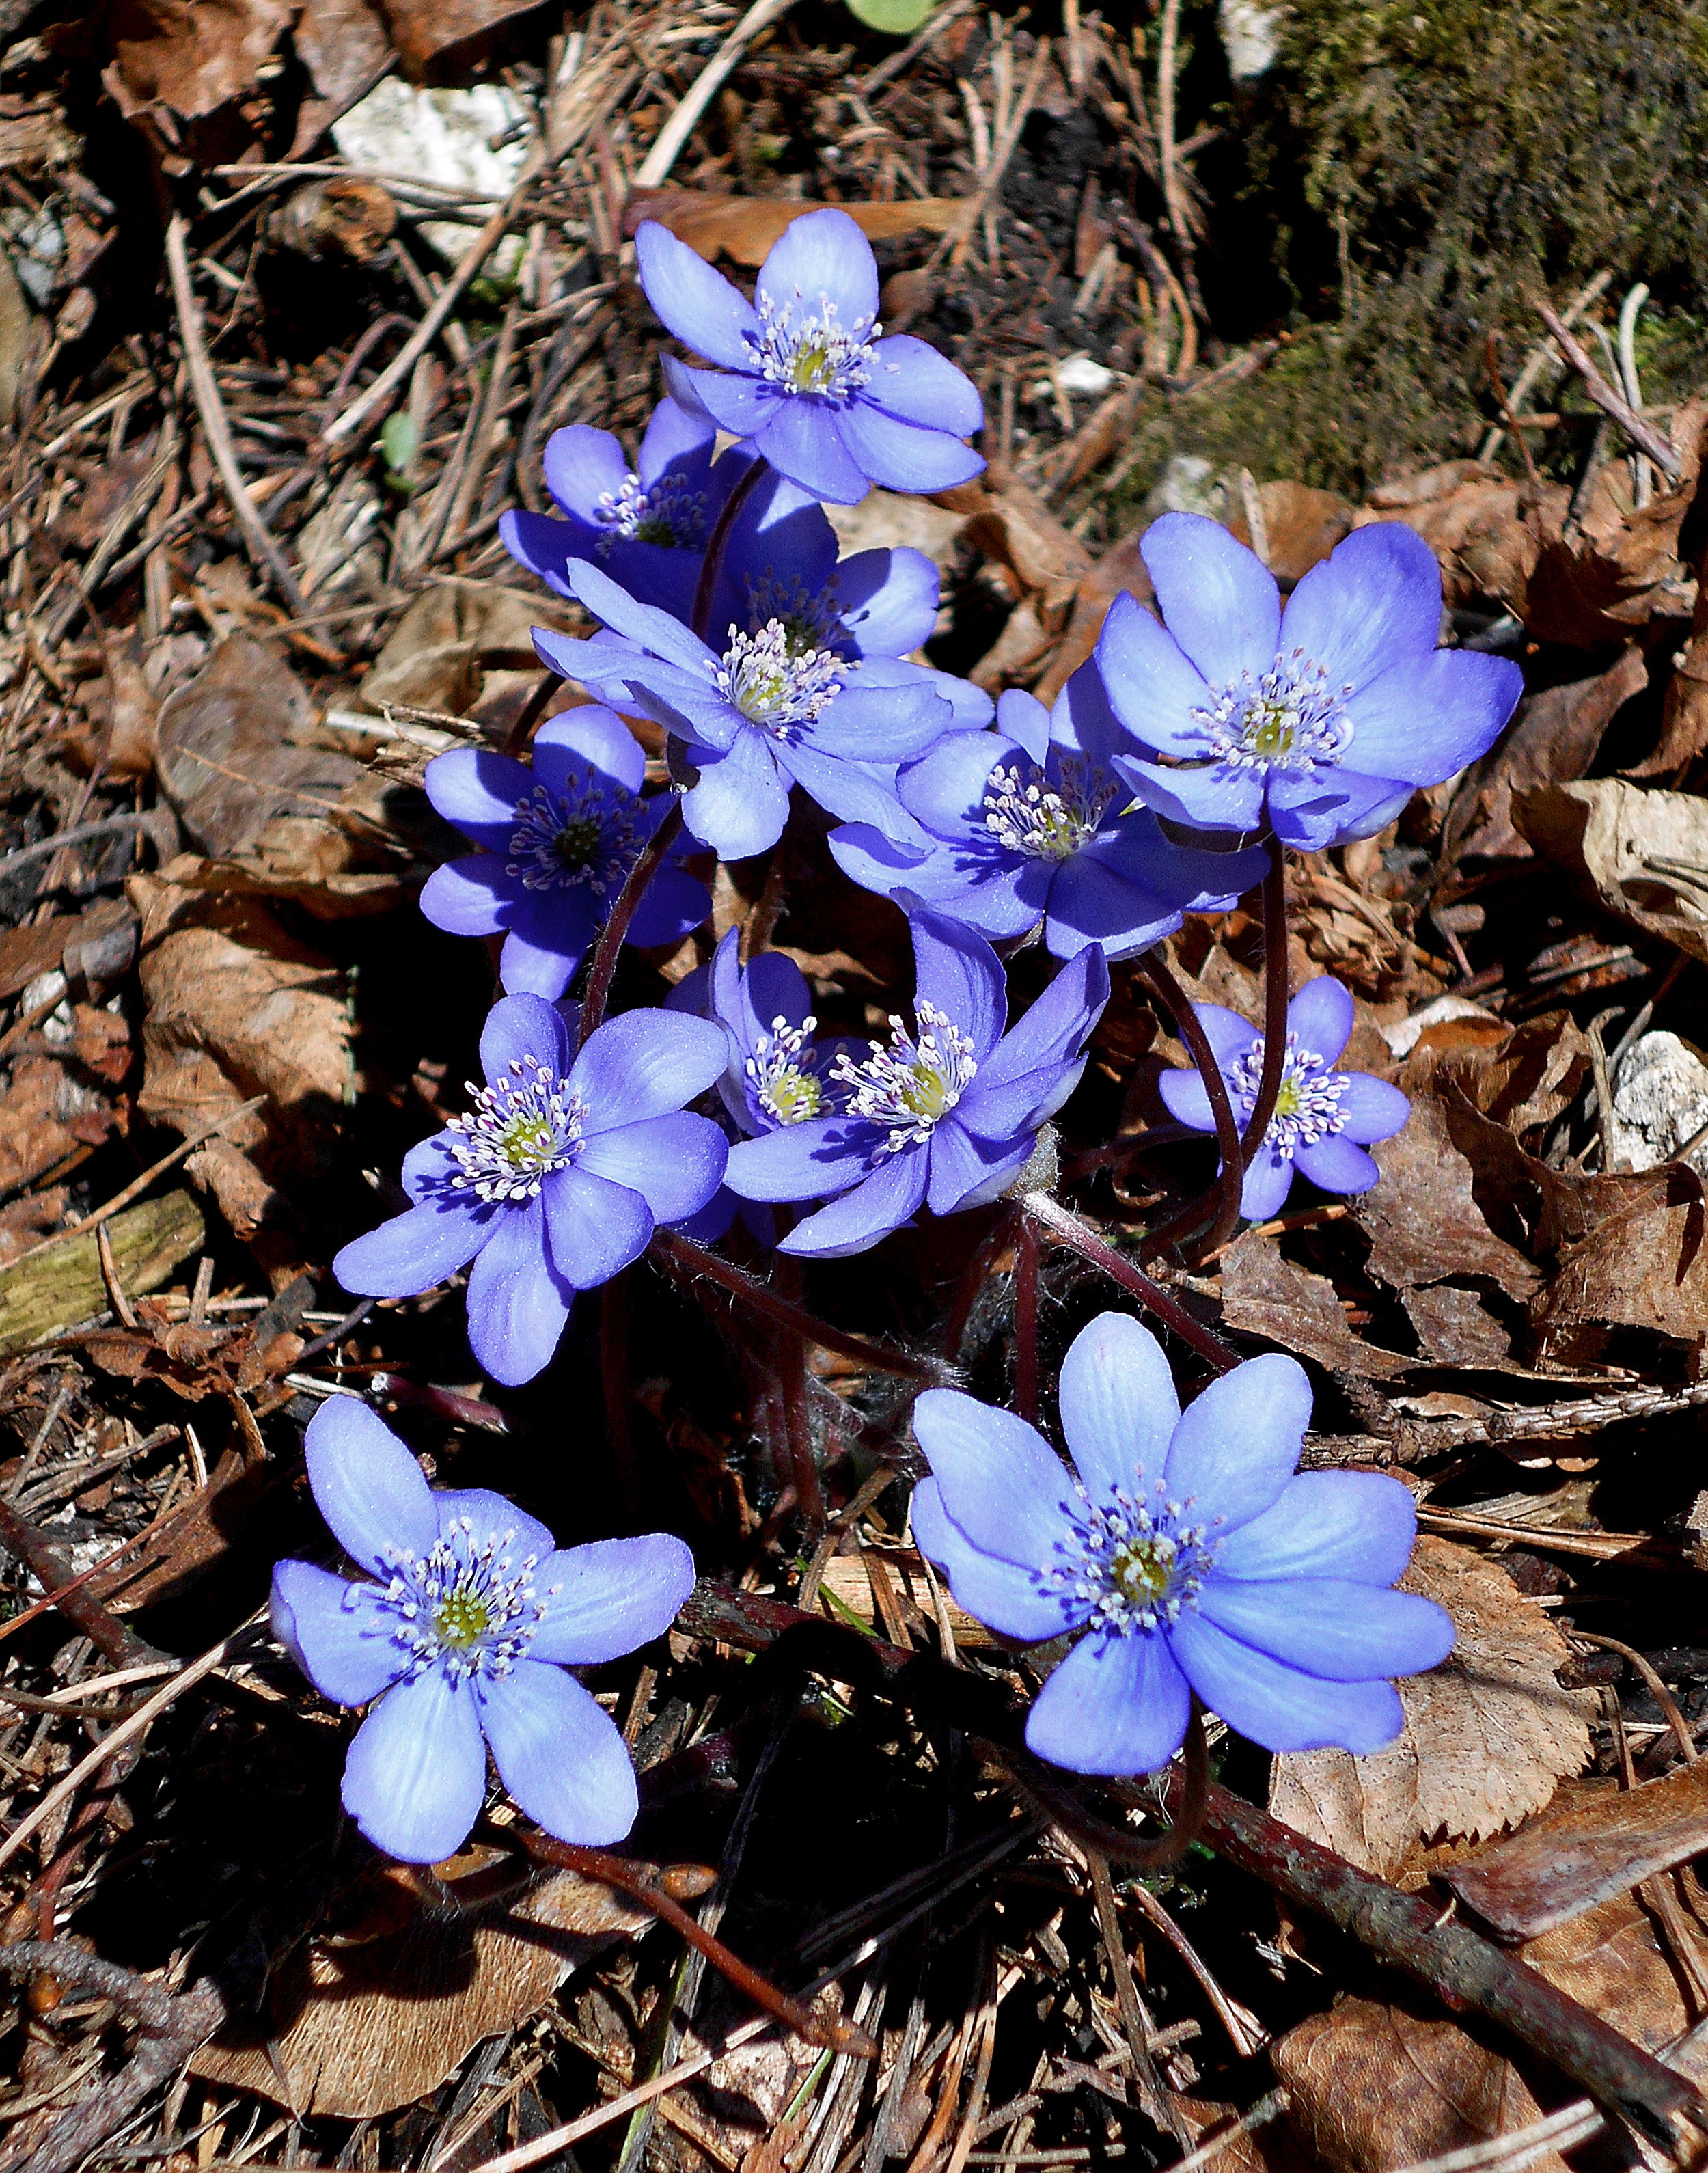
blossom, plant, flower, petal, spring, macro, botany, flora, wildflower, crocus, flowering plant, liverwort, bellflower family, dolinka bolechowicka, land plant, violet family